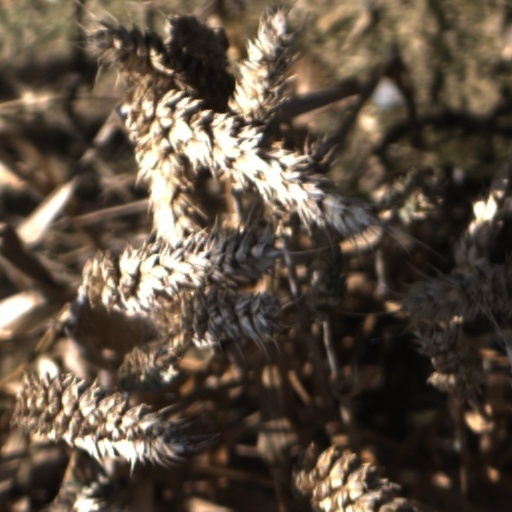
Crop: wheat